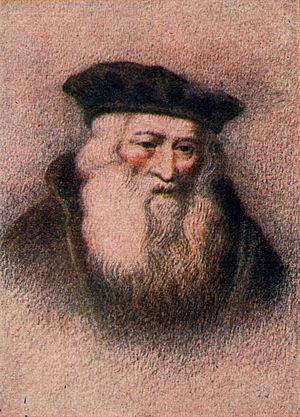
Cette page dresse une liste de personnalités mortes au cours de l'année 1340 :
Rabbi Yaakov Ben Asher est un décisionnaire rabbinique et législateur juif, il est appelé le Baal HaTourim de par son œuvre.